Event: Nepal Earthquake
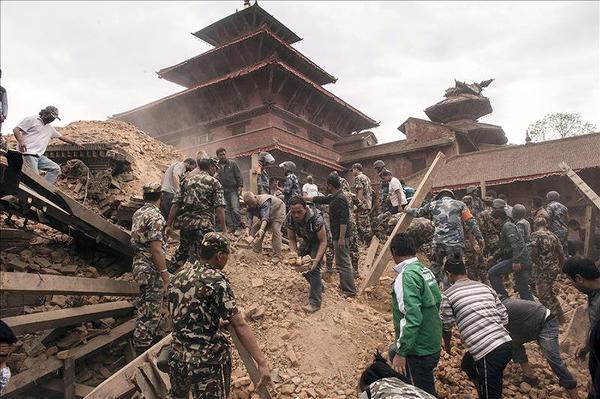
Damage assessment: damage